Madeley Wood Company

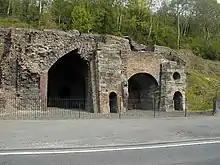
Bedlam Furnaces today

The Madeley Wood Furnaces or Bedlam Furnaces were owned by this company, which held mineral leases in Madeley Parish, enabling it to extract coal and iron ore. The works were taken over by Abraham Darby III of the Coalbrookdale Company in 1776. When the company was reorganised in 1797, the Madeley Wood Works became separate from Coalbrookdale, continuing (in conjunction with the Ketley Ironworks) in the hands of the Reynolds family who had been in partnership with the Darby family at Coalbrookdale since the 1760s. After Joseph Reynolds decided to concentrate on his bank, the Madeley Wood Company works passed to the Anstice family, one of whom had managed it, and their business became another Madeley Wood Company.